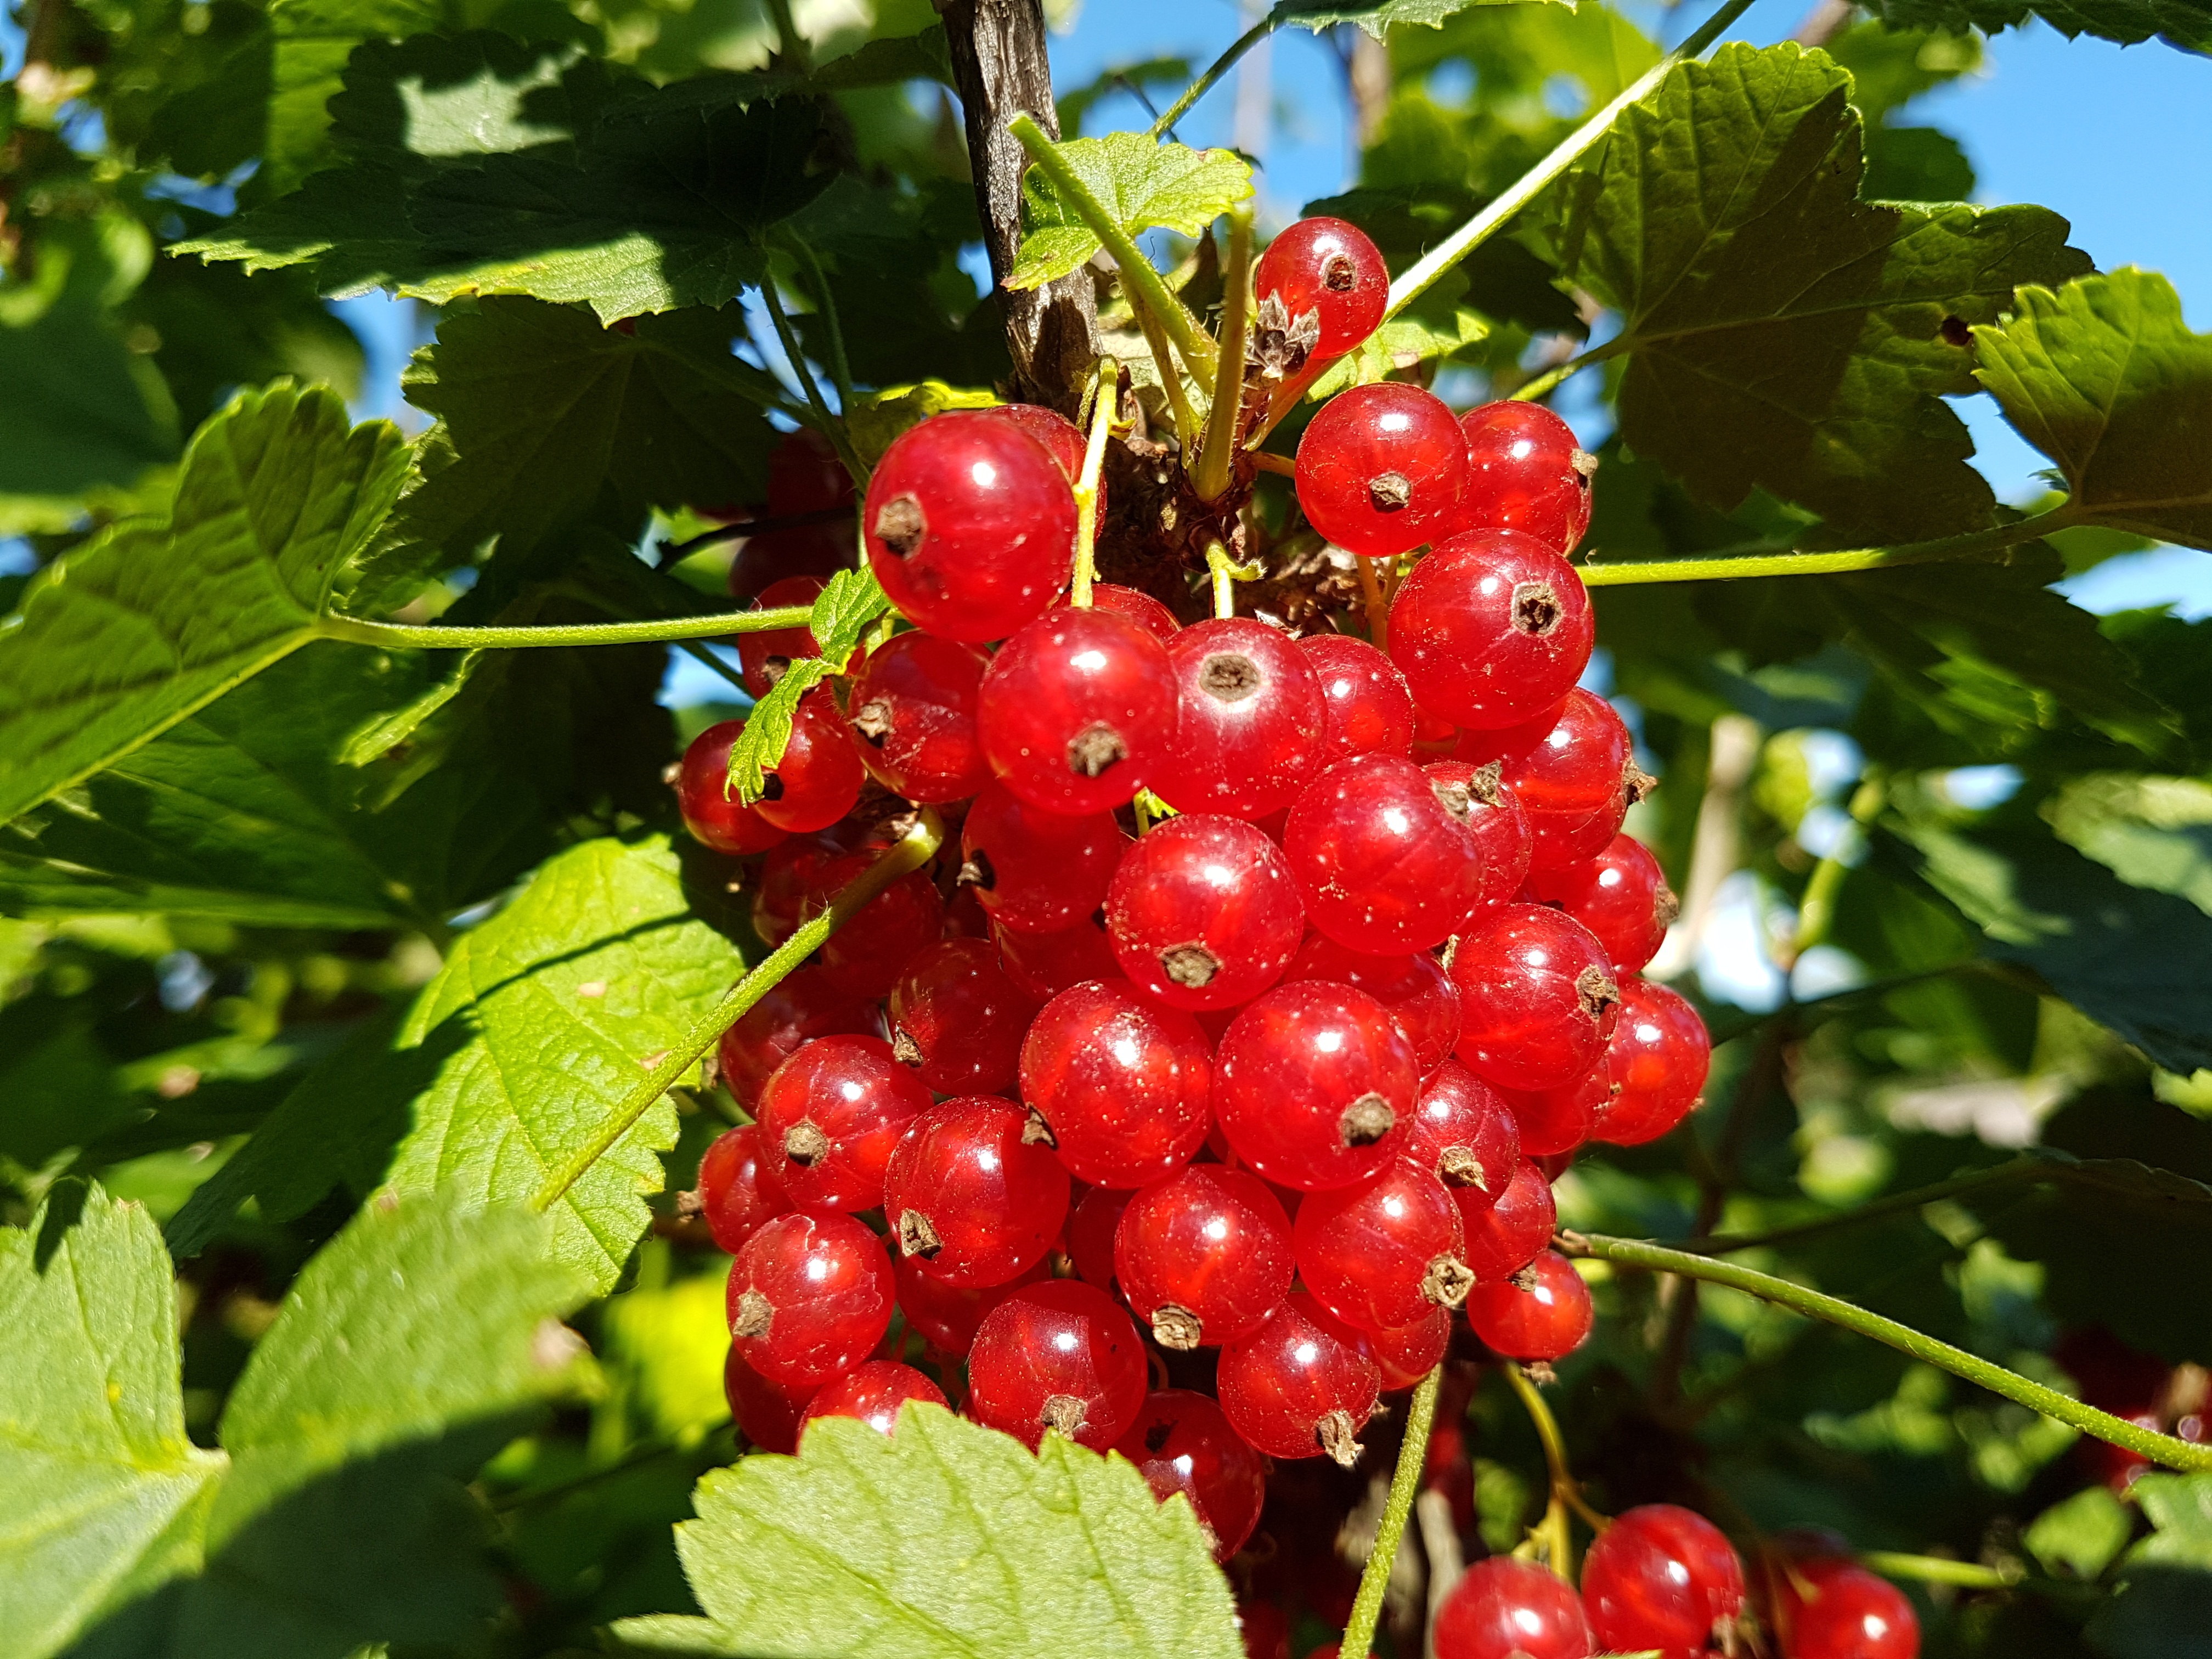
food, plant, fruit, produce, berry, loganberry, currant, wine raspberry, zante currant, chinese hawthorn, land plant, flower, woody plant, rowan, shrub, flowering plant, blackberry, hawthorn, schisandra, branch, viburnum, sorbus